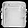
Label: Bag